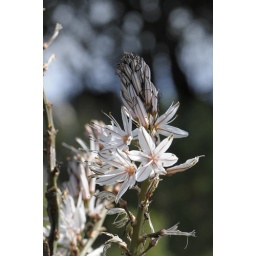
white flower macro by sailorman627